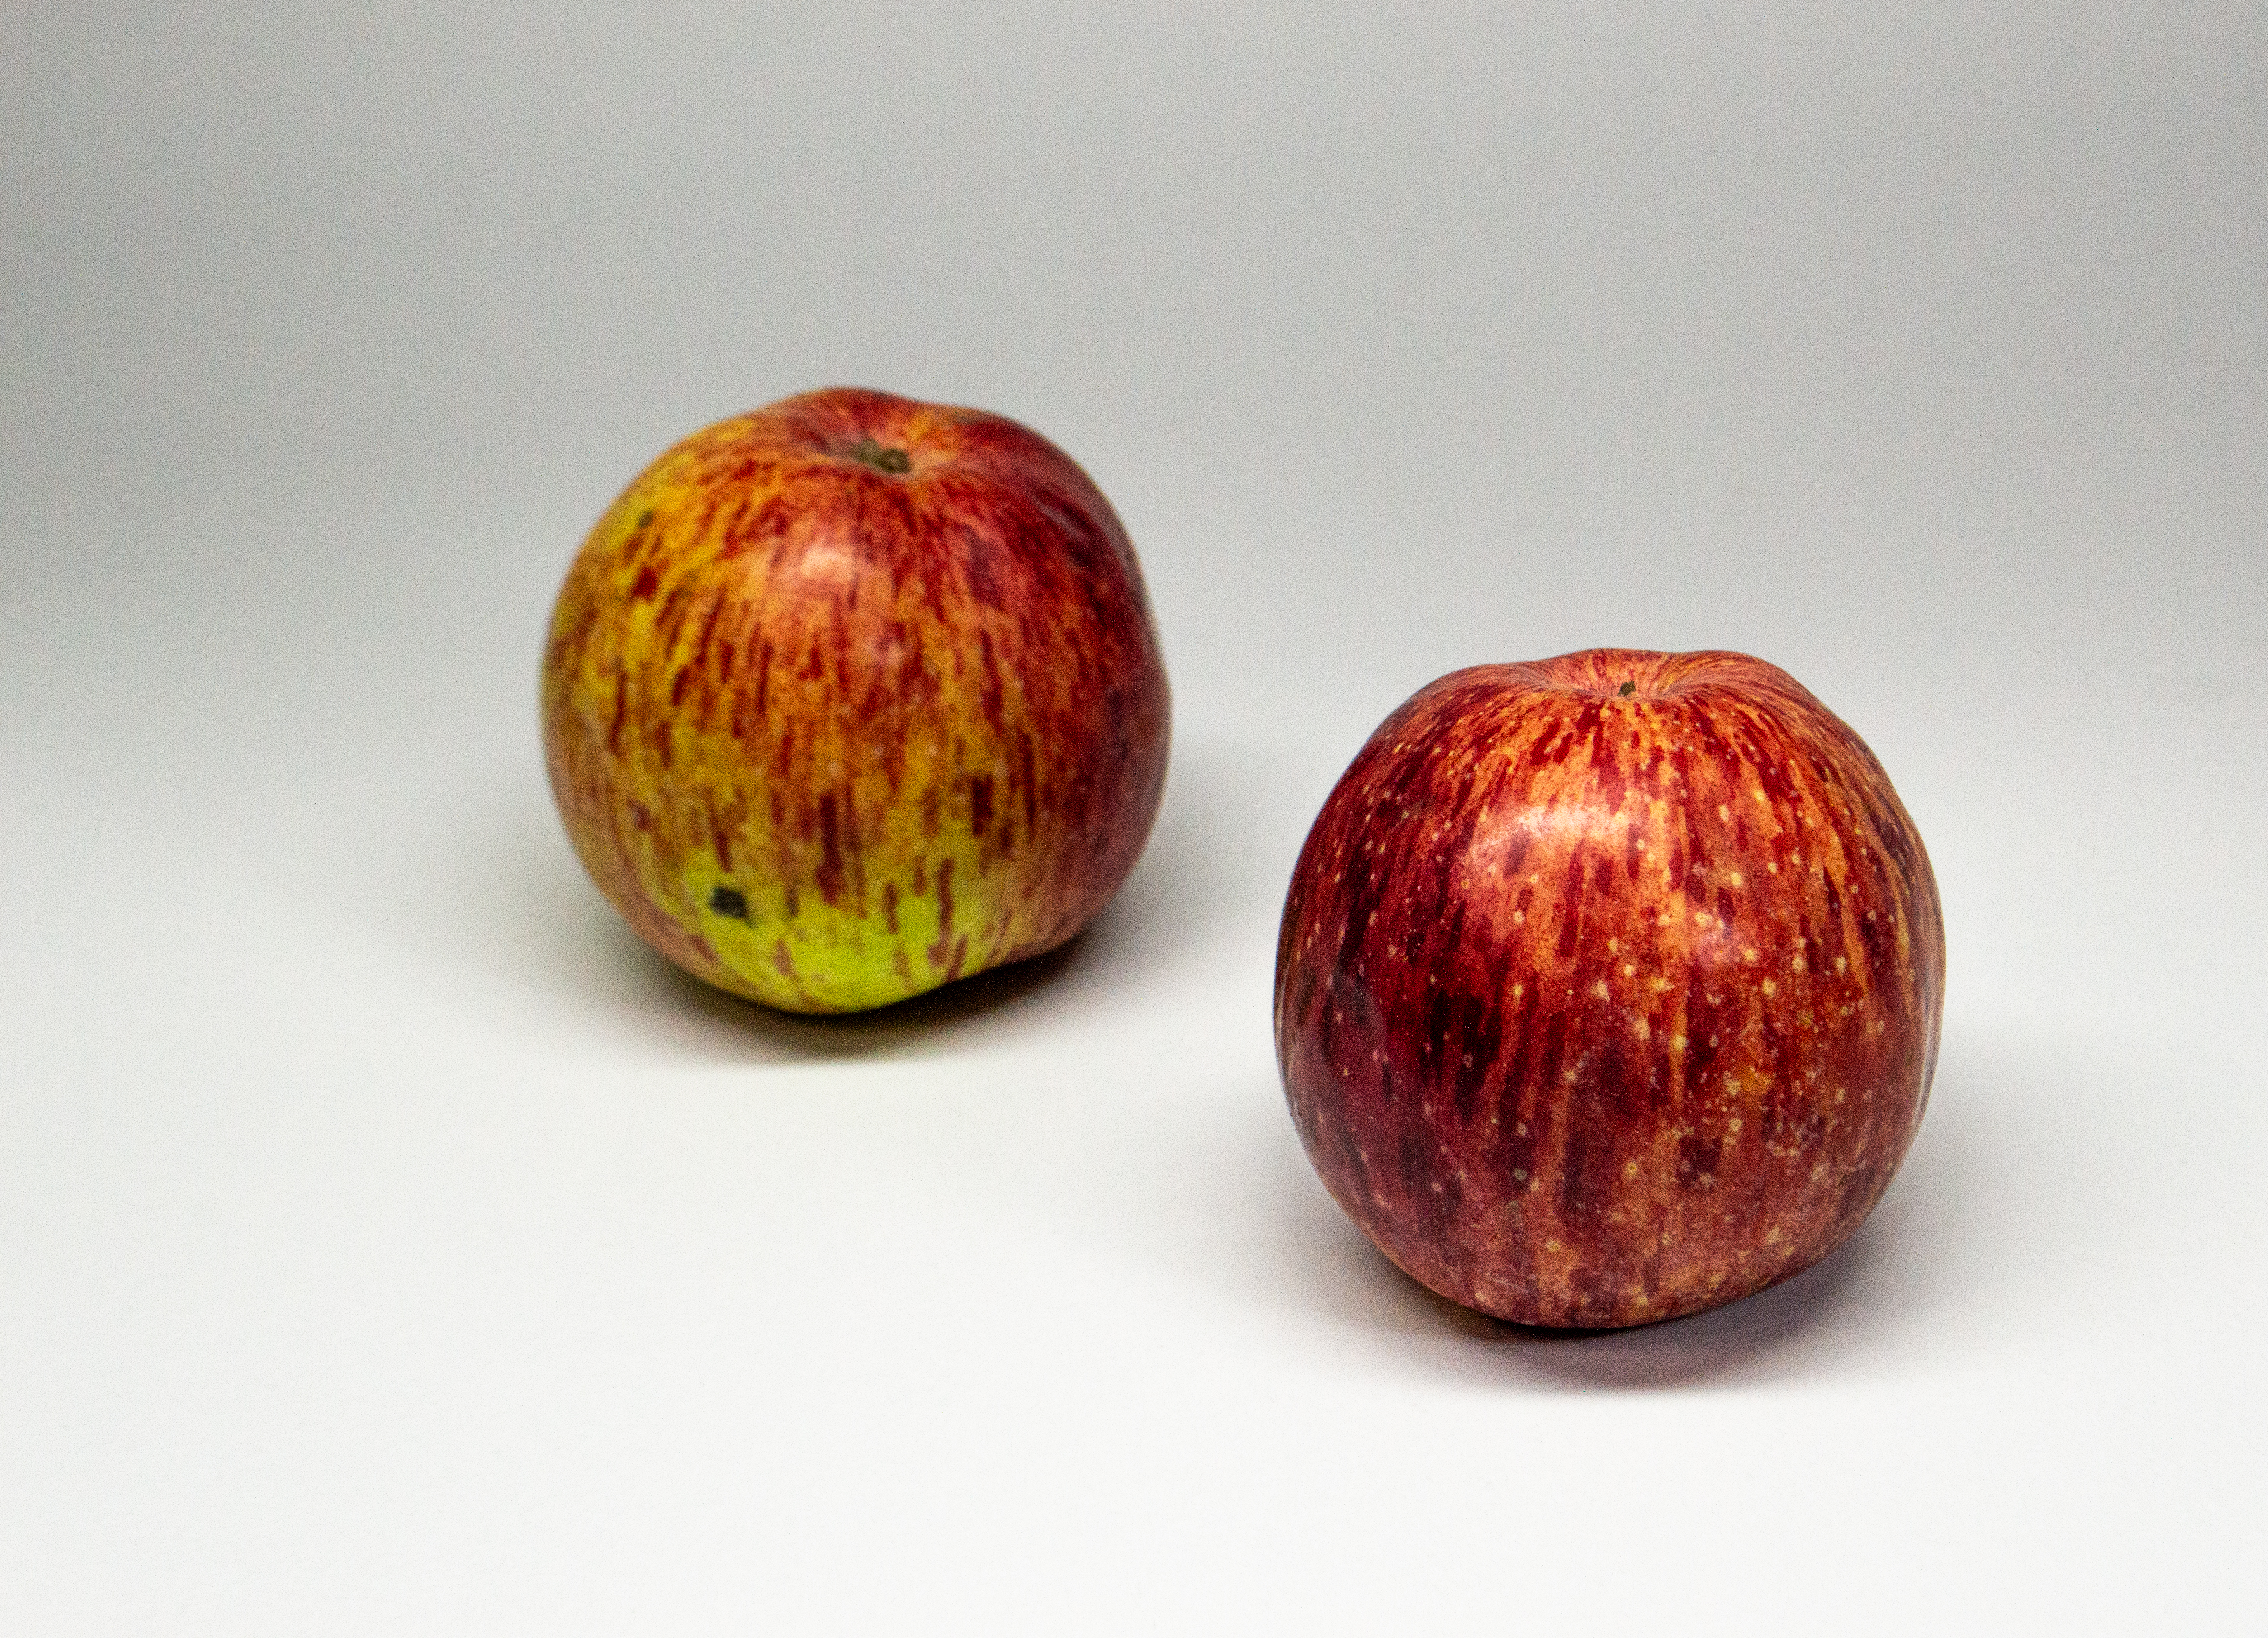
fruit, healthy, food, natural material, natural foods, peach, accessory fruit, produce, local food, still life photography, event, magenta, superfood, macro photography, malus, wood, flowering plant, seedless fruit, circle, rose order, still life